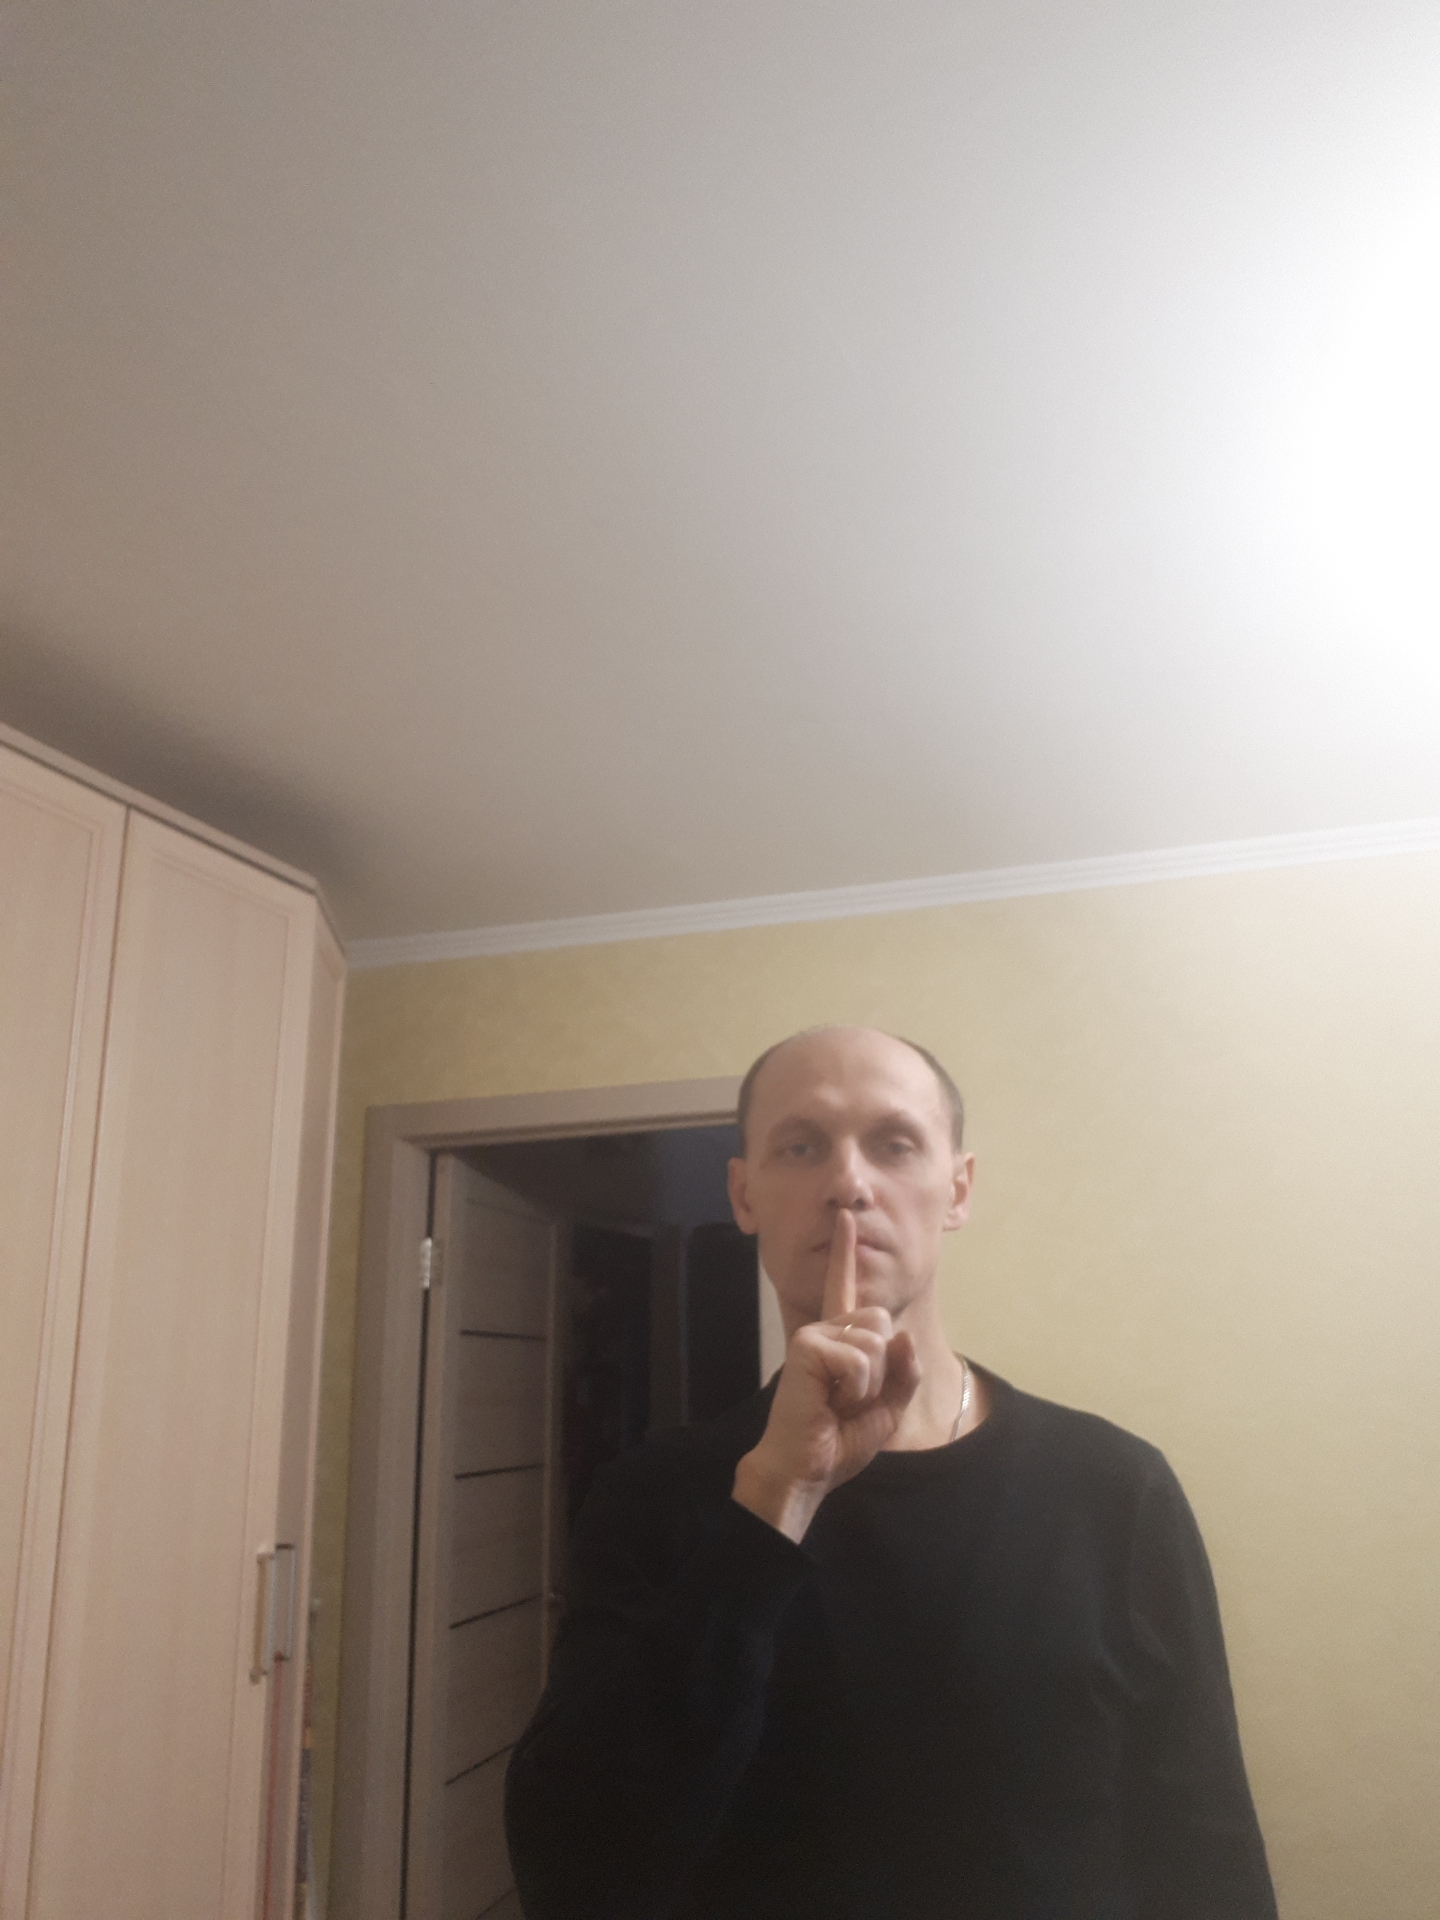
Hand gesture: mute